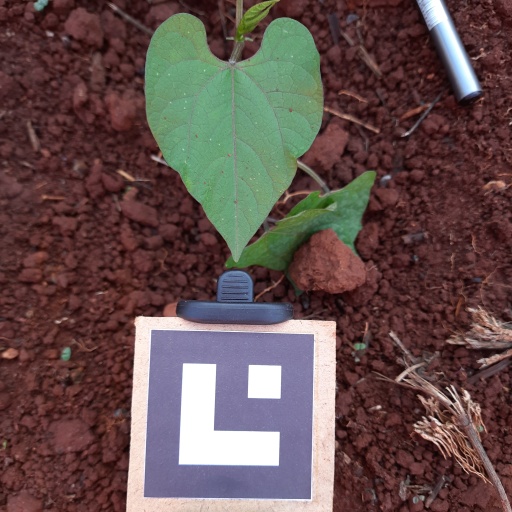
Observations: flat surface, no eating holes, with soild dust, under shade